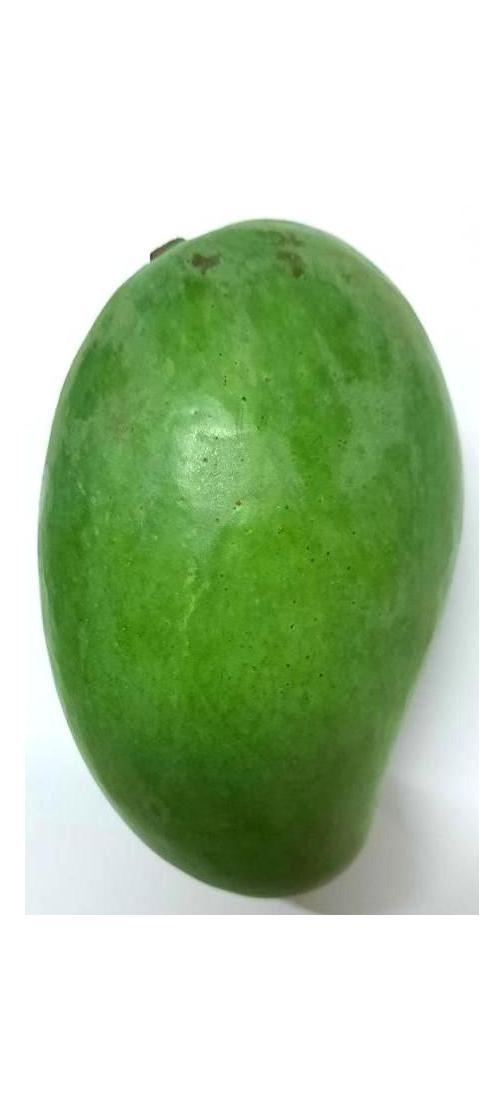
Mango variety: Amrapali